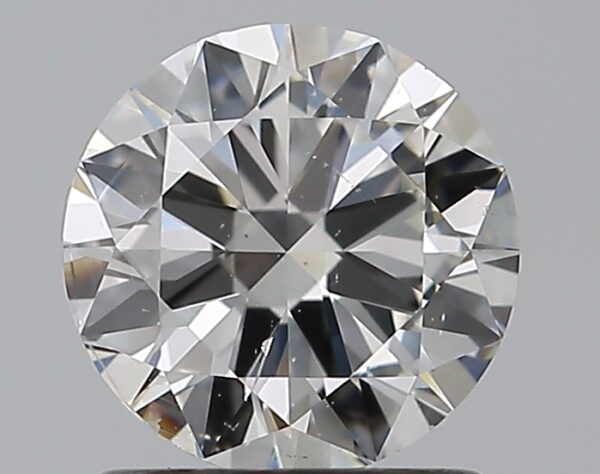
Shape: round
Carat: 1
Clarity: SI1
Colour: G
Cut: VG
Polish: EX
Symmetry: VG
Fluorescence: N
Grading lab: GIA
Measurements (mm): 6.35 x 6.4 x 3.84